Run, Simon, Run

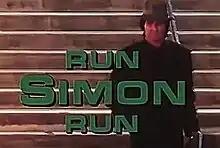
Title card

Run, Simon, Run (also known as The Tradition of Simon Zuniga) is a 1970 American made-for-television thriller film from Aaron Spelling starring Burt Reynolds.